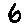
Label: 6